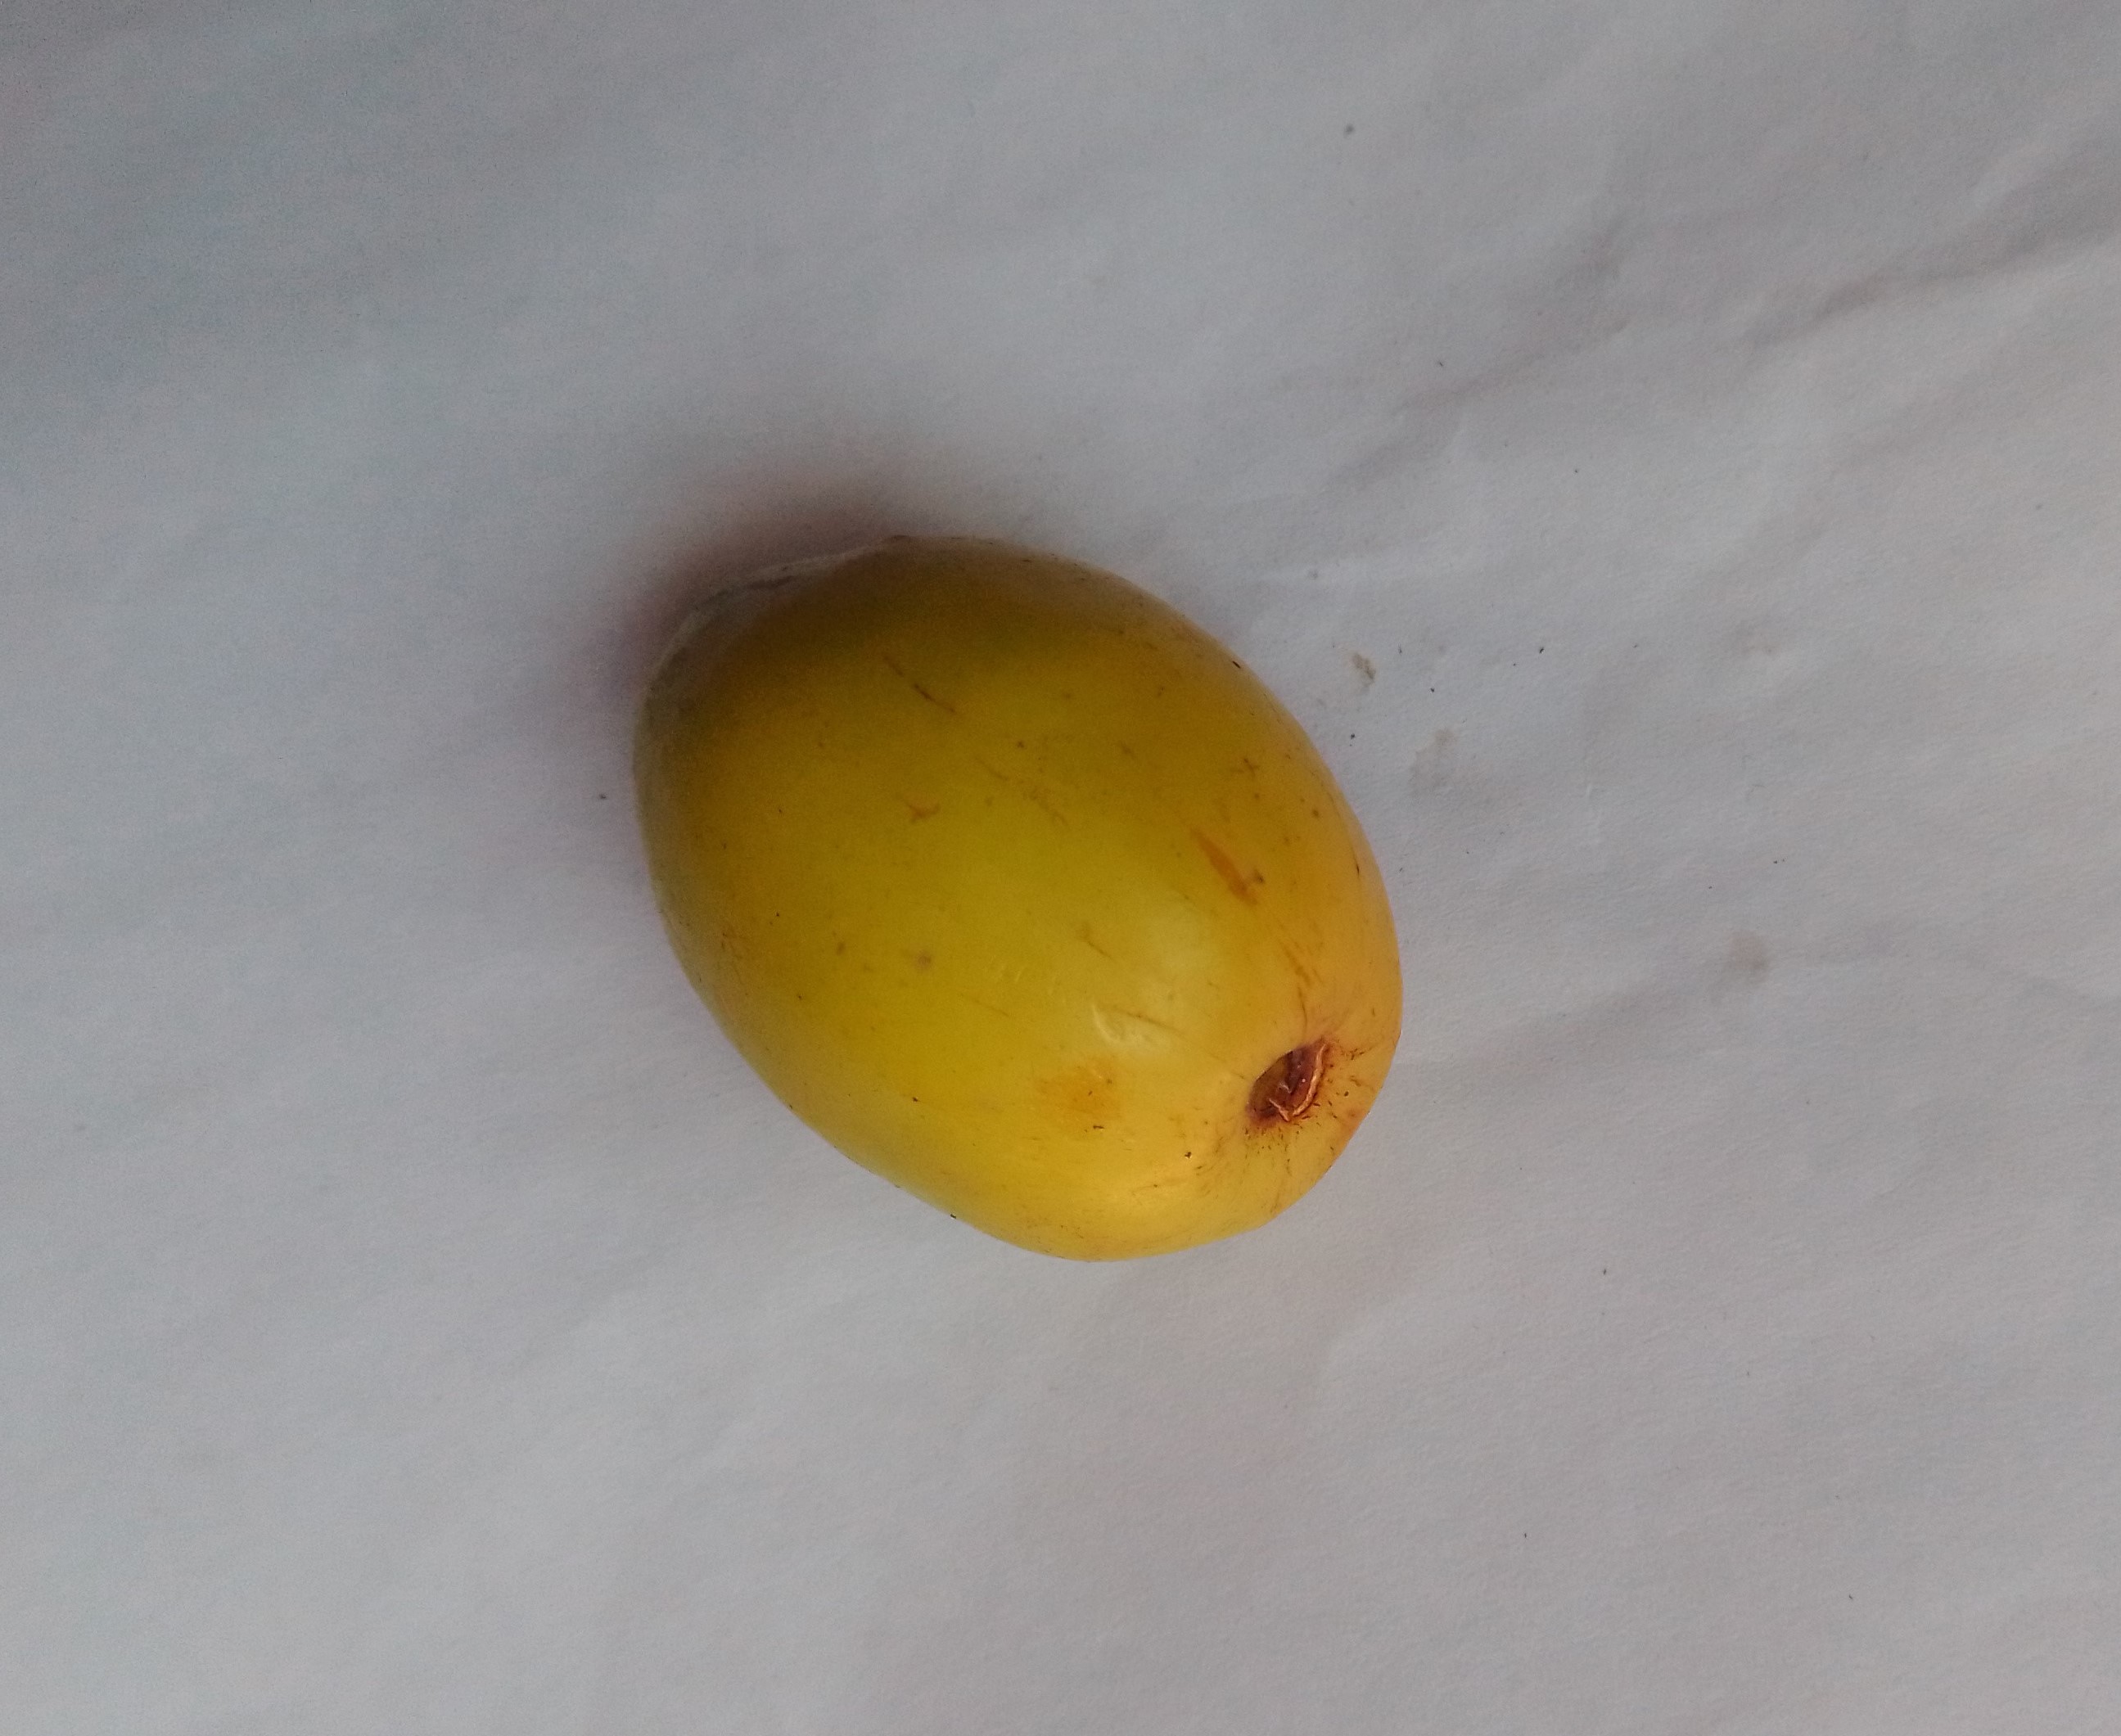
Fruit: jujube
Condition: fresh